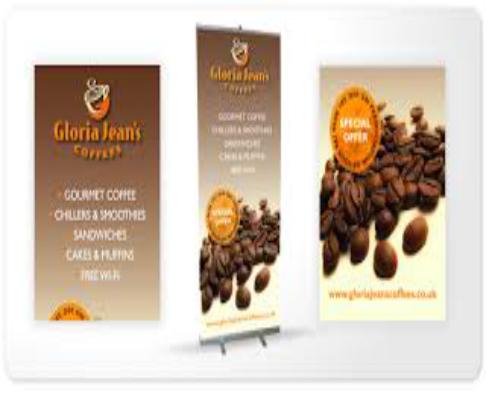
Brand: Gloria Jean's Coffees
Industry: Food